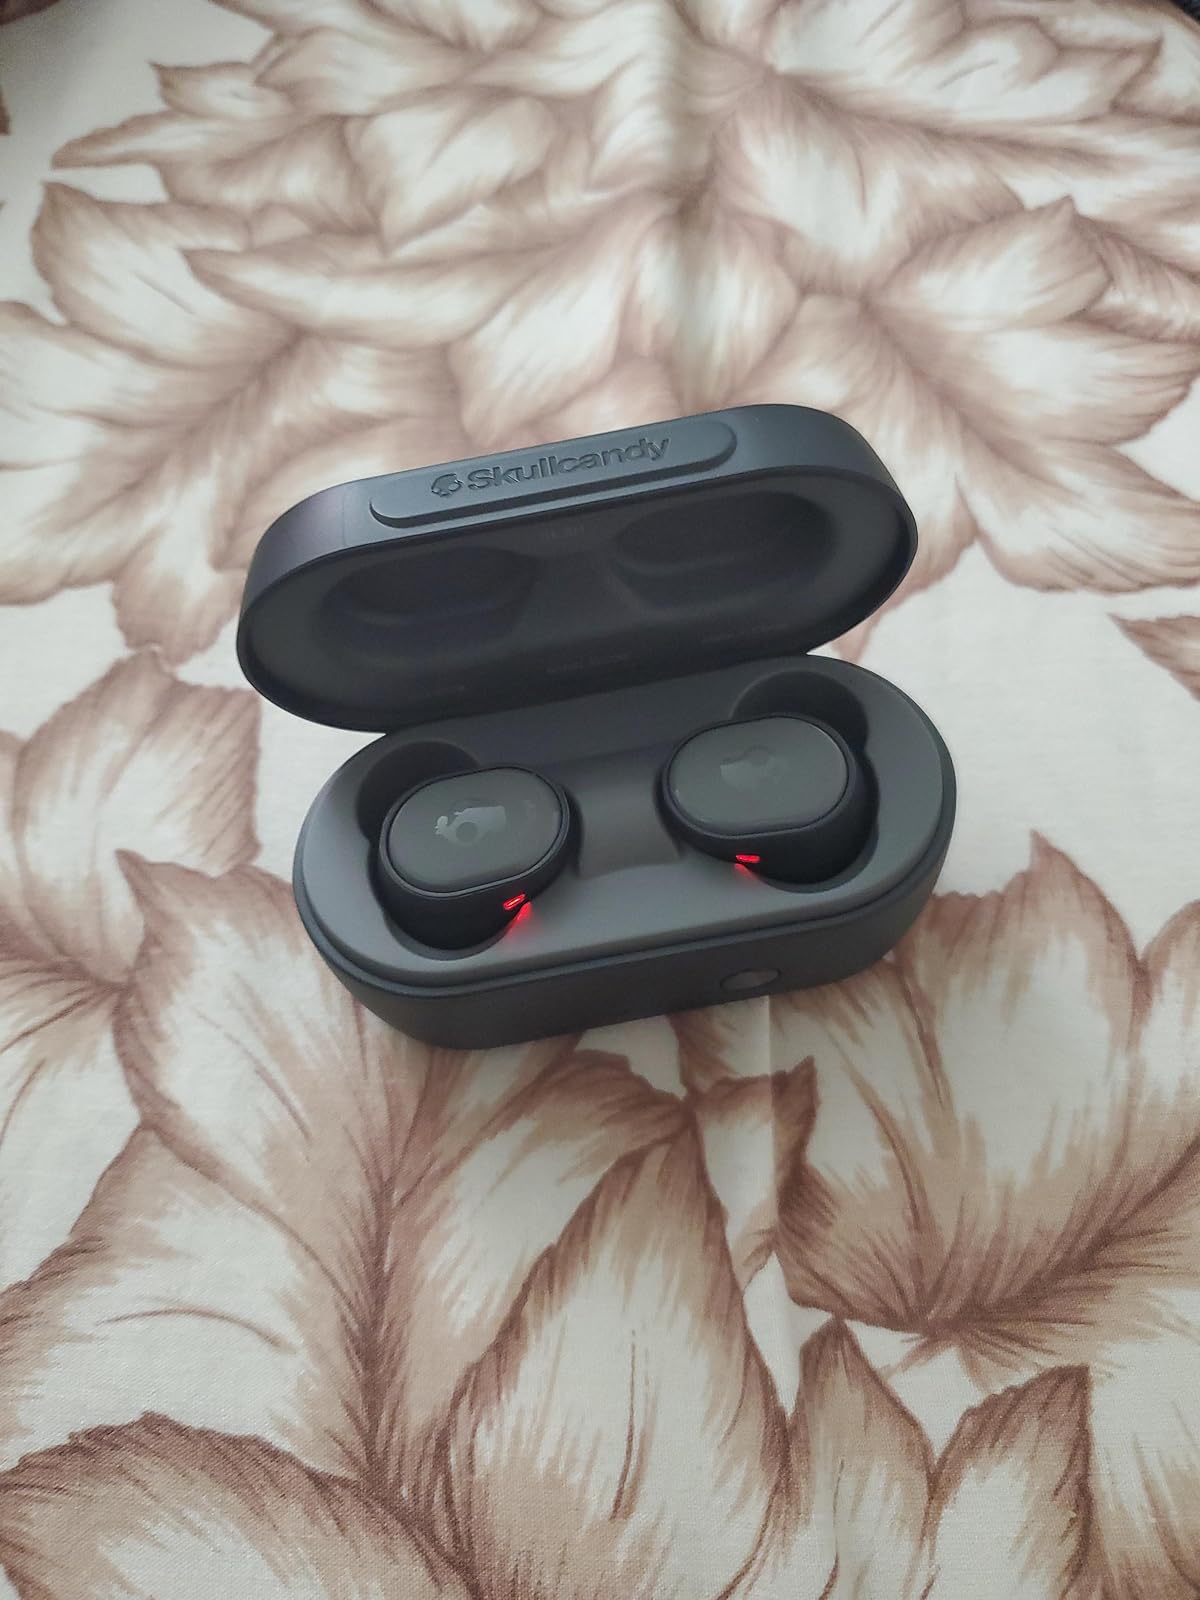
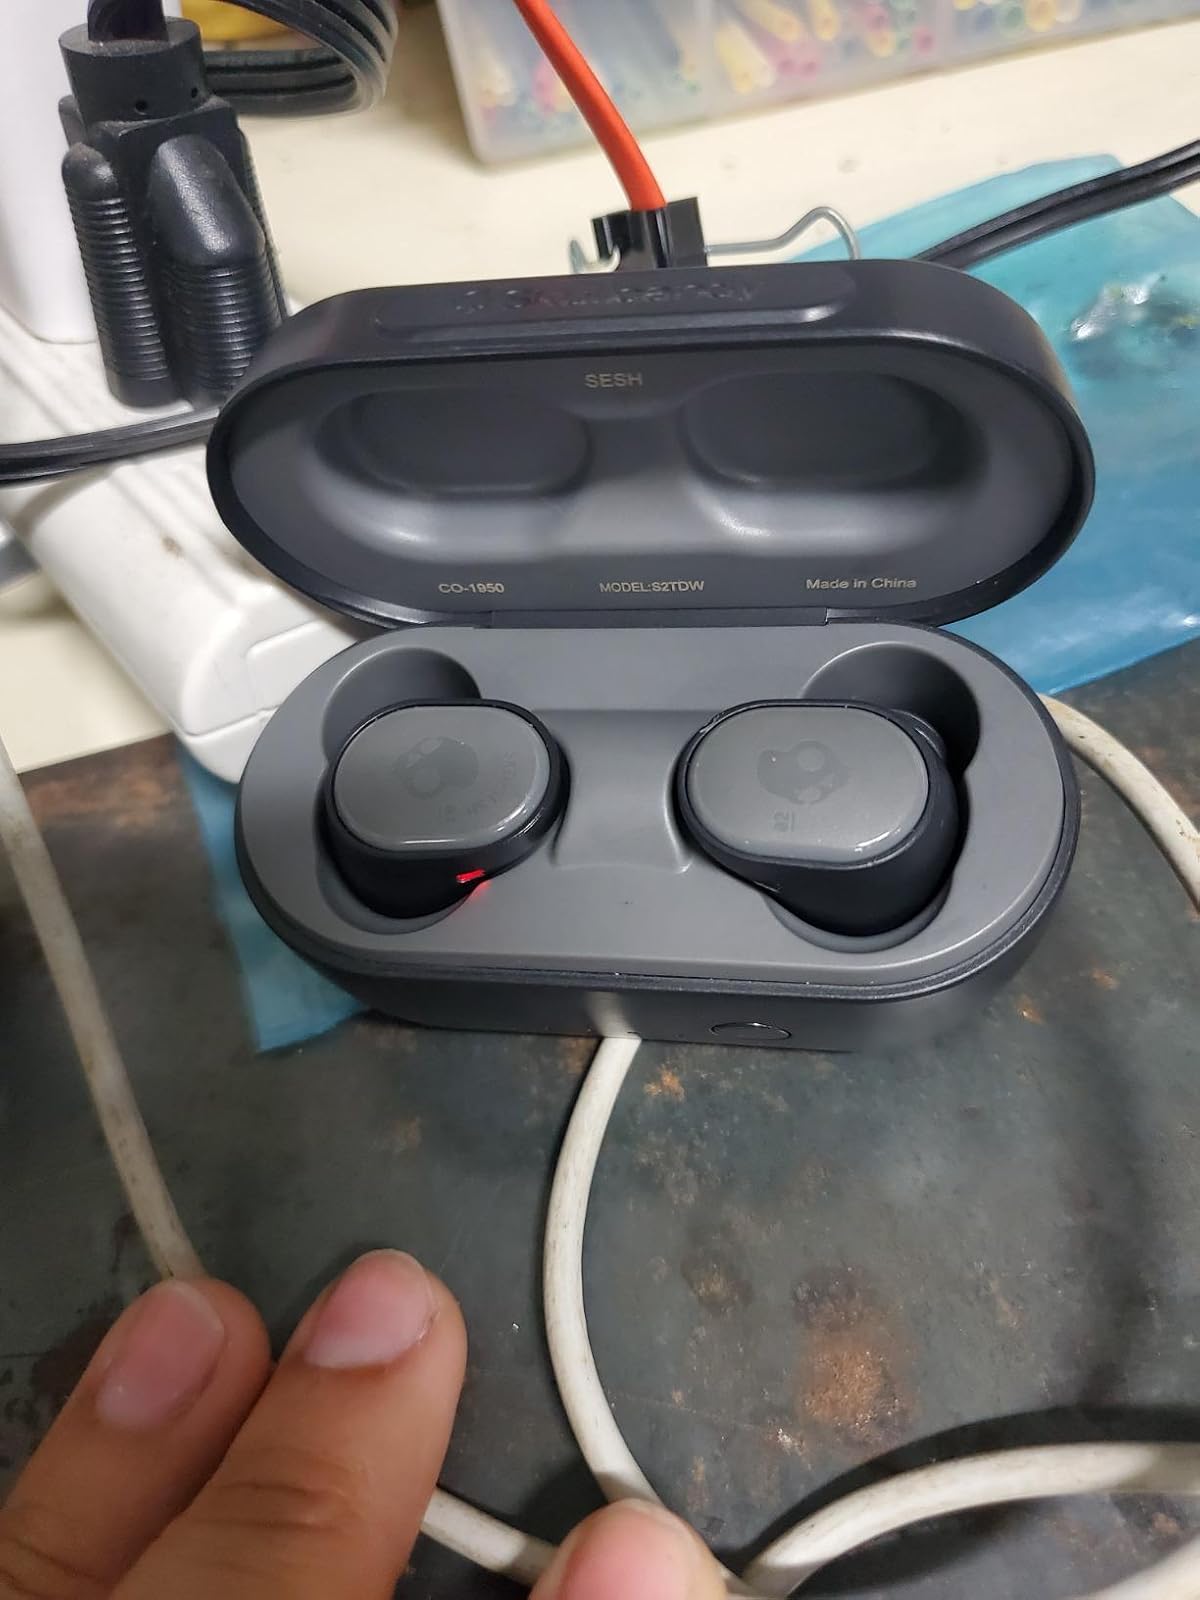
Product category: earbuds
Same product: yes